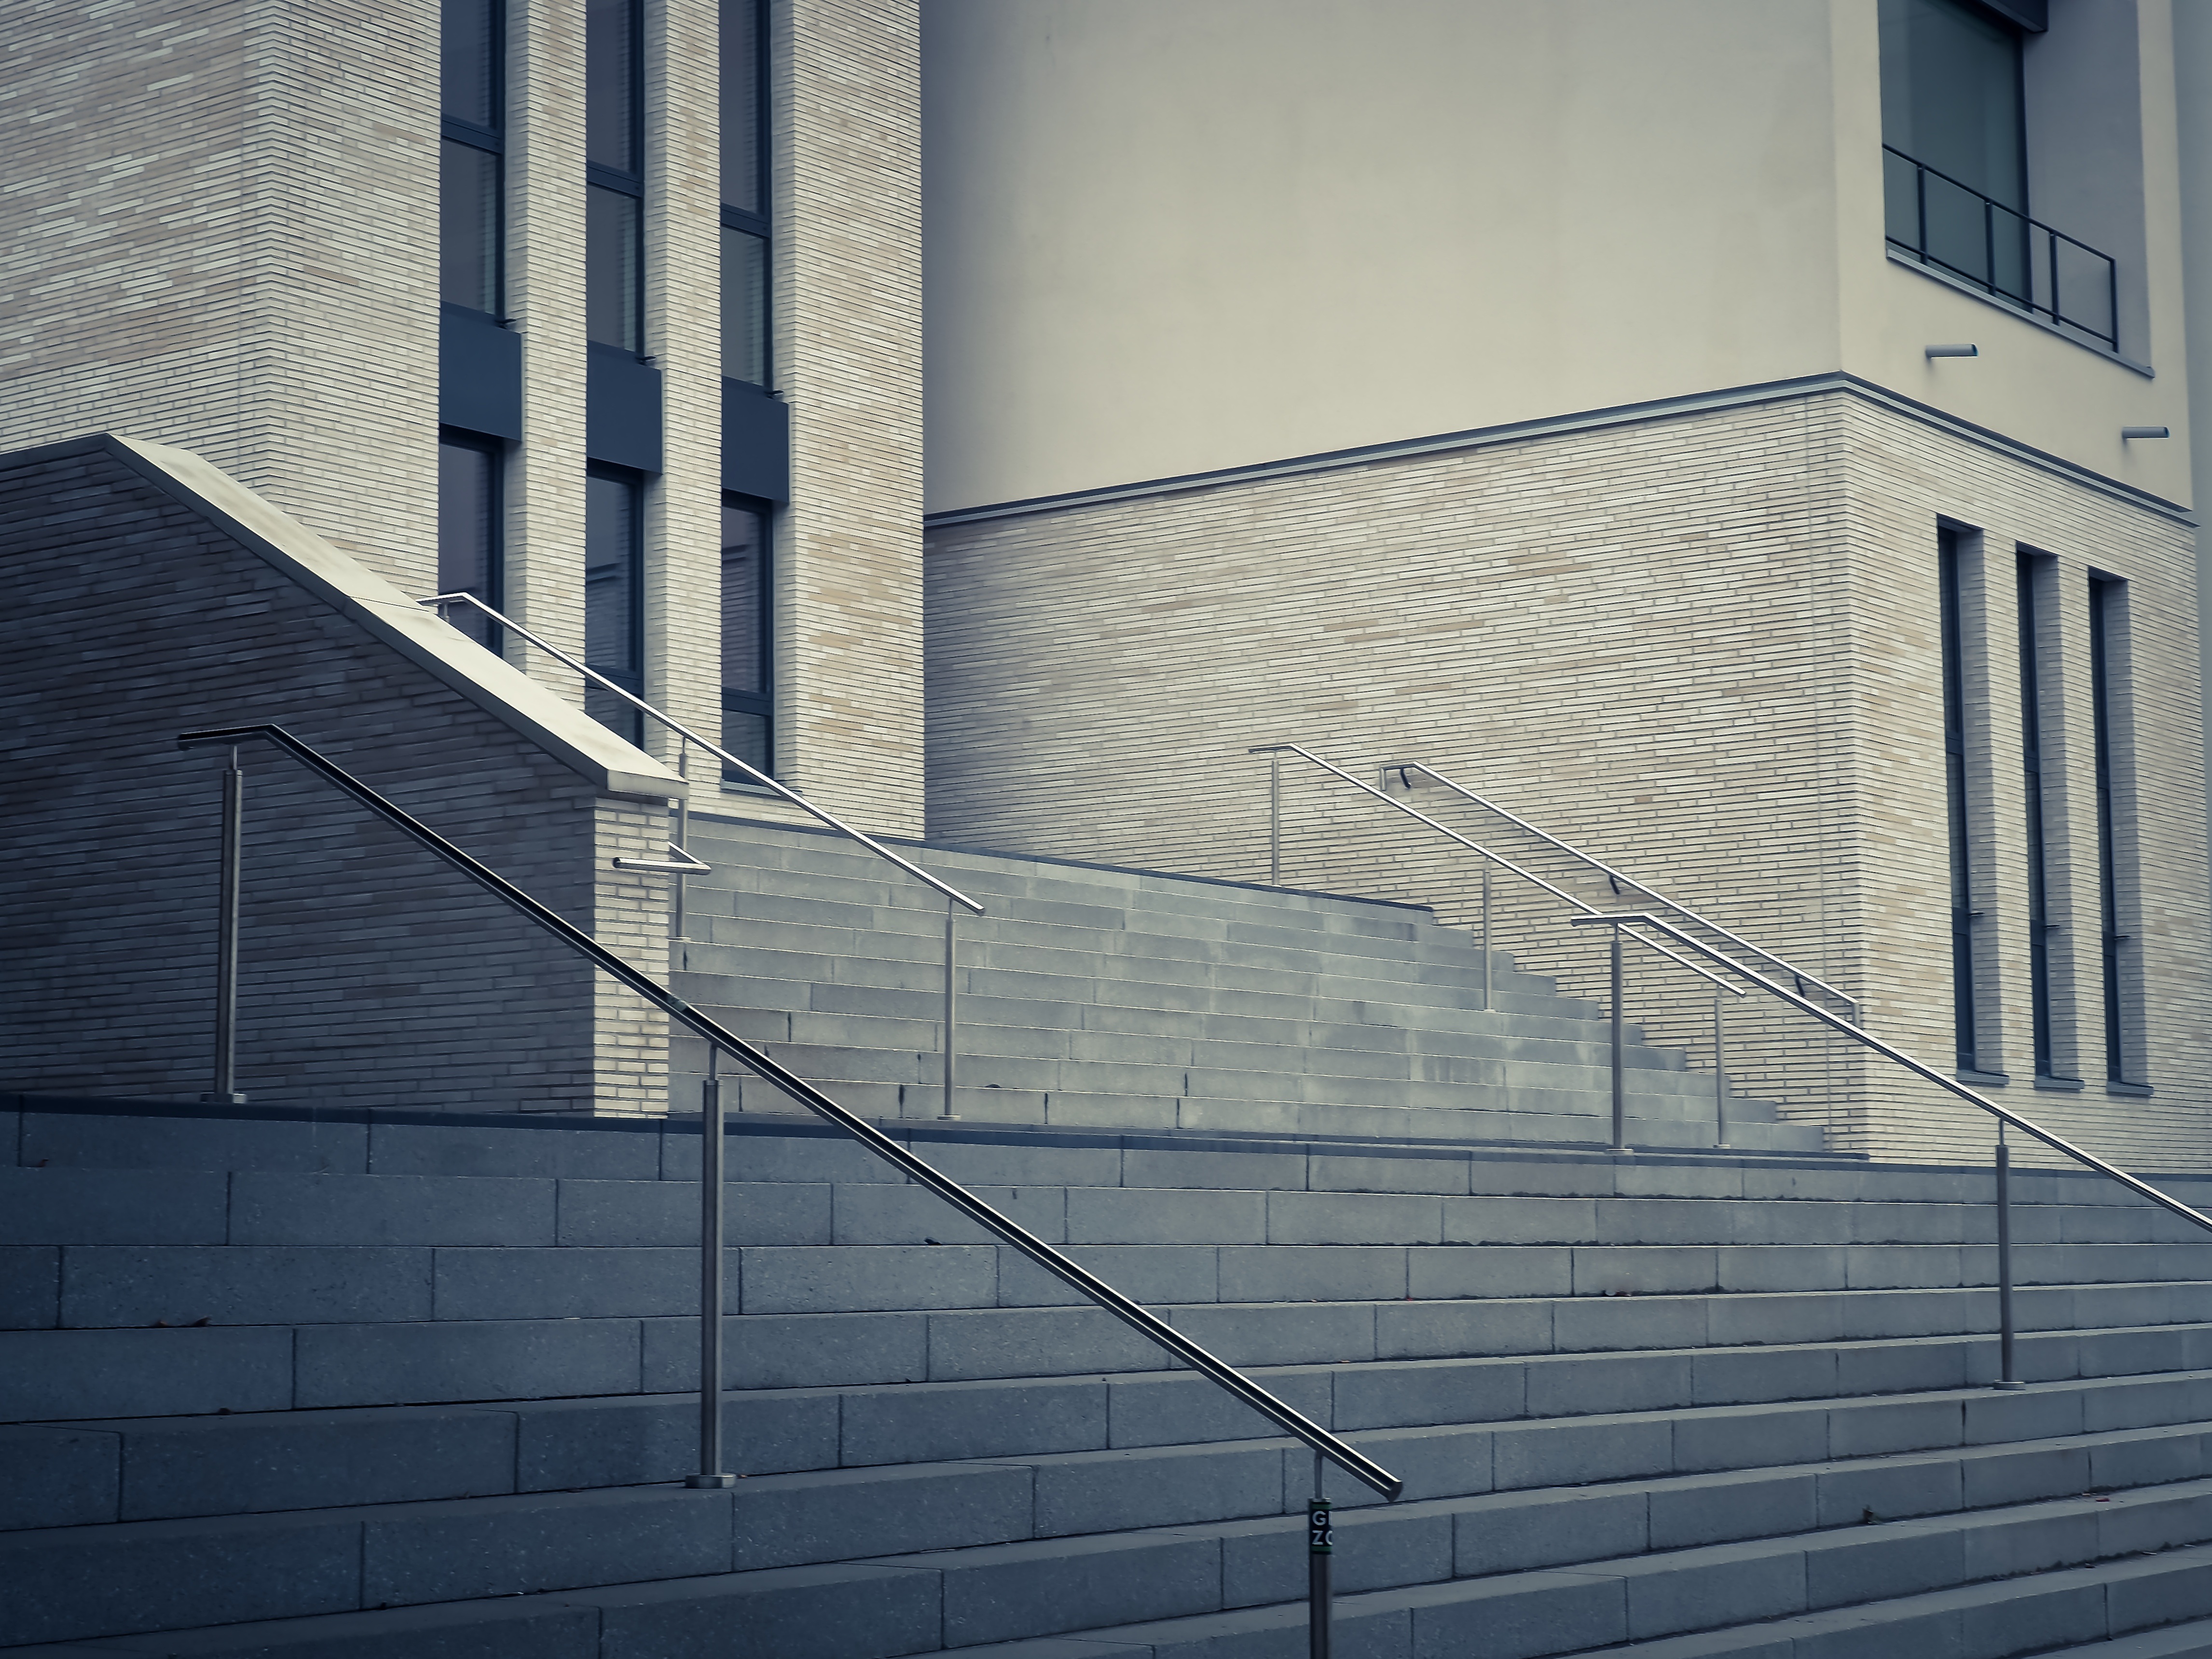
architecture, structure, wood, white, house, window, glass, building, city, skyscraper, urban, wall, railing, line, facade, blue, professional, modern, material, office building, interior design, stairs, symmetry, shape, siding, dusseldorf, daylighting, urban area, window covering